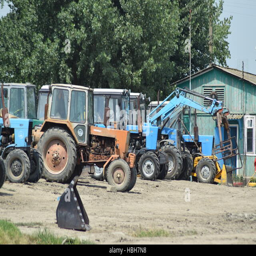
tractor , standing in a row .